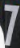
Number: 7